Up to Speed

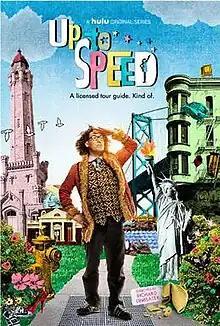

Up to Speed is a historical travel television series starring Timothy "Speed" Levitch and directed by Richard Linklater airing on Hulu.